Kandy

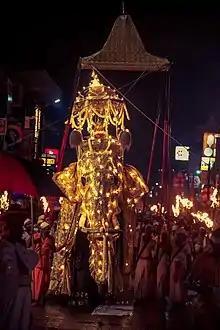
Esala Perahera is the prominent cultural event of the city

The Royal Botanic Gardens, Peradeniya is situated about 5 km to the west of the city centre at Peradeniya and is visited by 2 million people per year. It is the largest botanical garden on the island extending to and containing over 4000 species of plants.